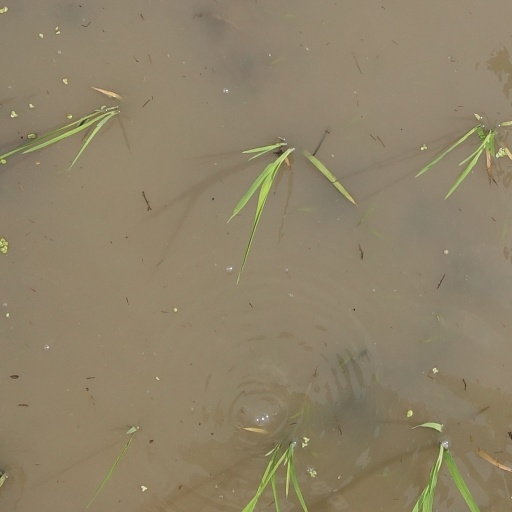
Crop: rice